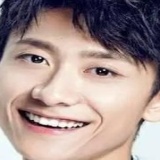
diễn viên Trương Nhất Sơn